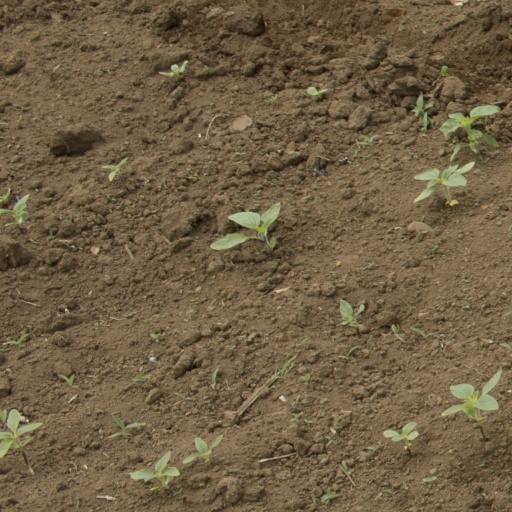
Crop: Jerusalem artichoke